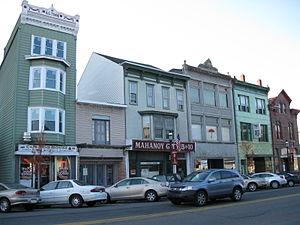
Mahanoy City est un borough de la Pennsylvanie, dans le comté de Schuylkill aux États-Unis.
Le comté de Schuylkill est un comté américain de l'État de Pennsylvanie. Au recensement de 2000, le comté comptait 150 336 habitants. Il a été créé le 1ᵉʳ mars 1811 à partir des comtés de Berks et de Northampton. Il tire son nom de la rivière Schuylkill, qui y prend sa source. Le comté se situe au cœur de la région du charbon. Le siège du comté se situe à Pottsville.